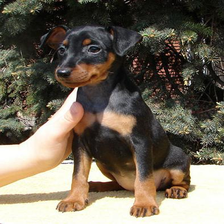
Species: dog
Breed: miniature pinscher